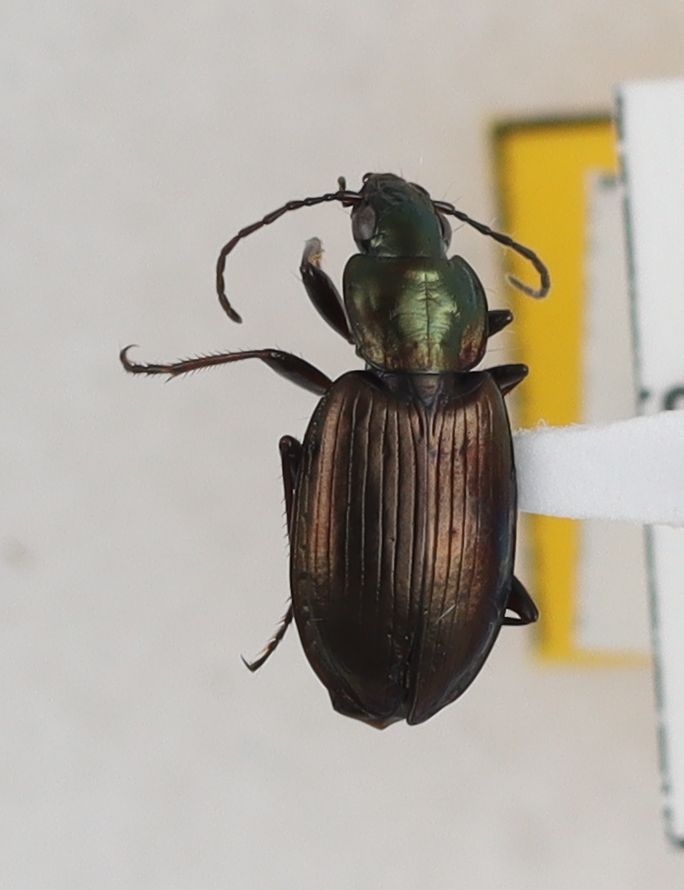
Scientific name: Agonum muelleri
Plot: 2
Trap: W
Collected: 20241009